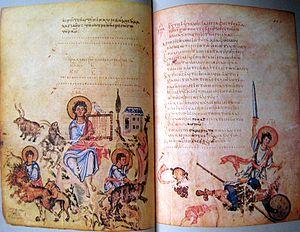
Le Psautier Chludov - en transcription française Khloudov - est un psautier enluminé à illustrations marginales du milieu du IXᵉ siècle dénonçant l'iconoclasme. Témoignage unique de l'art byzantin de l'époque dénonçant l'iconoclasme, c'est l'un des trois seuls psautiers enluminés byzantins à survivre au IXᵉ siècle.